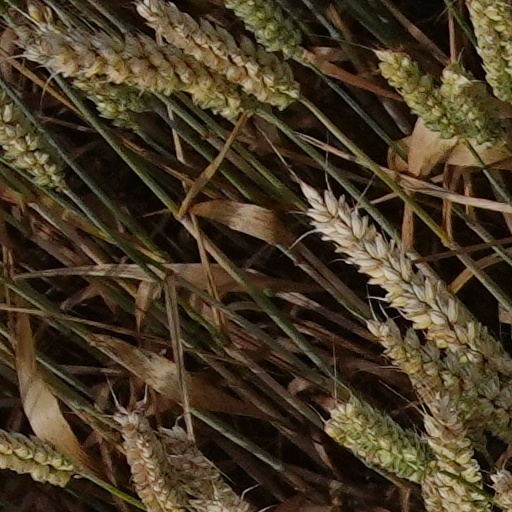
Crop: wheat